Glenn Kesby

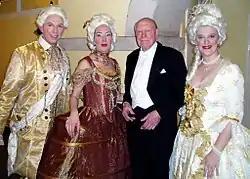
Glenn Kesby (counter tenor), Shirley Keane (mezzo soprano), Charles Farncombe, Carmen Lasok (soprano). Conductor Charles Farncombe with cast of 2005 Baroque Encounter production of Handel's Parnasso in Festa

Glenn Kesby (born 1970) is an Australian countertenor, specialising in baroque music.